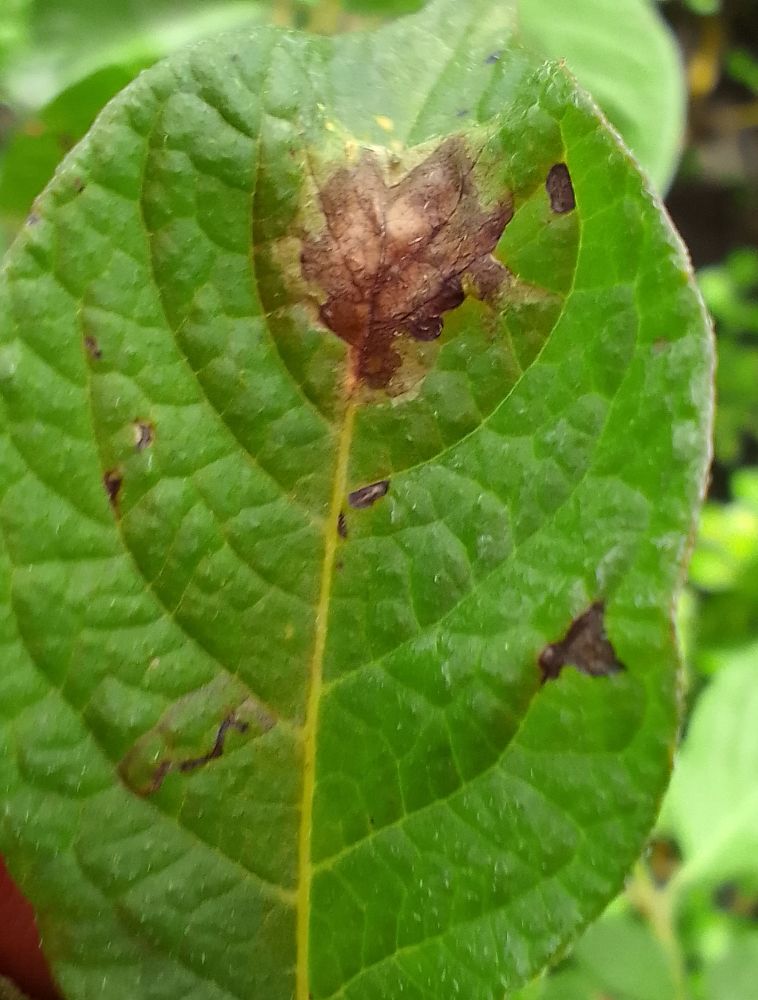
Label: Late blight